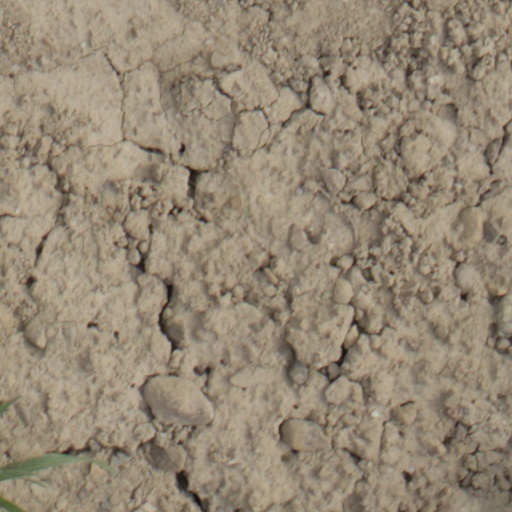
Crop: wheat